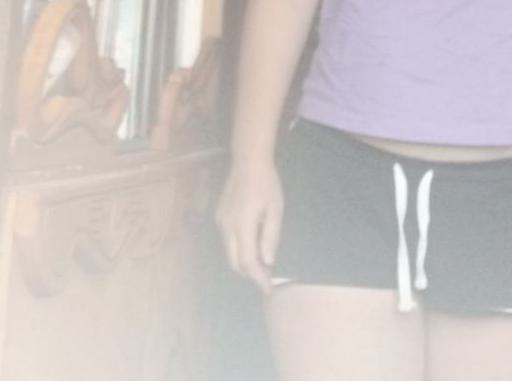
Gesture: no_gesture